OPA Co., Ltd.

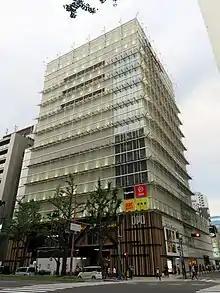
OPA Store in Shinsaibashi, Osaka

Daiei's subsidiary Agora Daiei Co., Ltd. opened the 'Oriental Park Avenue' store in September 1988 in front of the Sanyo Shinkansen Shin-Kobe Station. This store formed the root of OPA. Shin-Kobe Oriental Park Avenue was also converted to an OPA store after the current OPA group was created in 2002. Shin-Kobe Oriental Avenue and the current OPA are not related.